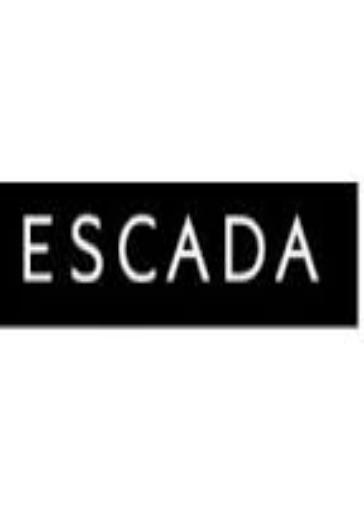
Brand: Escada
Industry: Necessities